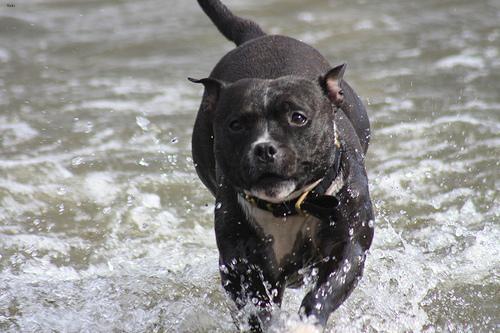
staffordshire bull terrier